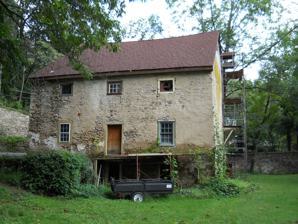
Building: Fetter's Mill
Country: United States of America
Year built: 1860
Historic grist mill in Pennsylvania United States historic place Fetter's Mill U.S. National Register of Historic Places U.S. Historic district Contributing property Fetter's Mill, September 2012 Show map of Pennsylvania Show map of the United States Location 2543 Fetter's Mill Dr., Bryn Athyn , Lower Moreland Township, Pennsylvania Coordinates 40°7′47″N 75°4′20″W / 40.12972°N 75.07222°W / 40.12972; -75.07222 Area less than one acre Built 1860 Built by Amos Addis, Gerald Glenn, Louis Ewald NRHP reference No. 99000647 Added to NRHP May 27, 1999 Fetter's Mill , also known as Louis Ewald Studio—Residence, is a historic grist mill located on Pennypack Creek at Bryn Athyn in Lower Moreland Township , Montgomery County, Pennsylvania . It was built in the 1740s, and is a five level, stucco over stone building of post and beam construction.  It has an end gabled roof. It was enlarged about 1860, and in 1920 was converted to a residence and studio for decorative artist Louis Ewald. Adjacent to the mill is the contributing tail race . History The parcel of land Fetter's Mill is on was once owned by William Penn until it was sold to Nicholas More on January 5, 1681/1682 when it became known as the "Manor of Moreland". In 1711 after More's death, the land was bought by Richard Hill, who upon his death in 1729 left the land to his niece who married Samuel Preston. The estate became known as "Hills Highland" and a mill was constructed between 1739 and 1750 on the land. Ownership of the land transferred to Jonathan Paxson in 1786 and then to Thomas Longstroth in 1794. In 1860, George Fetter bought the mill and enlarged it. At the end of the century, the mill ceased operations after the water level in Pennypack Creek dropped, making continuous mill operation impossible. Artist Louis Ewald began renting the mill in 1920 to use as a studio and home, occupying it for 55 years. It was added to the National Register of Historic Places in 1999 for its historically significant association with the early milling industry and as the studio of Louis Ewald. It is located in the Fetter's Mill Village Historic District . References